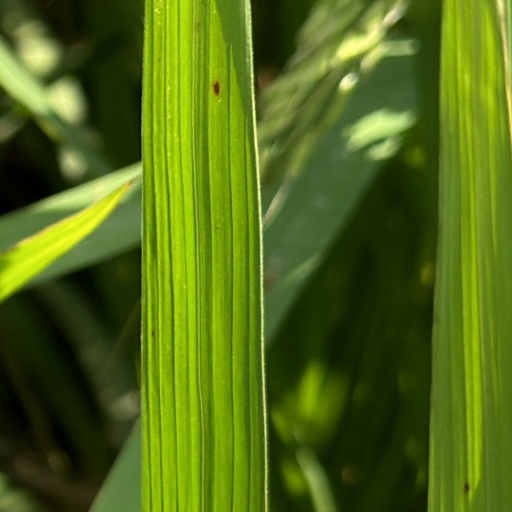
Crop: rice